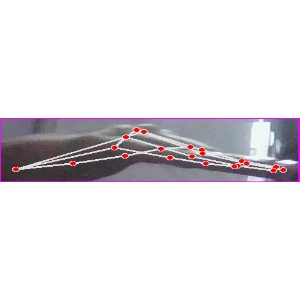
अक्षर: ज